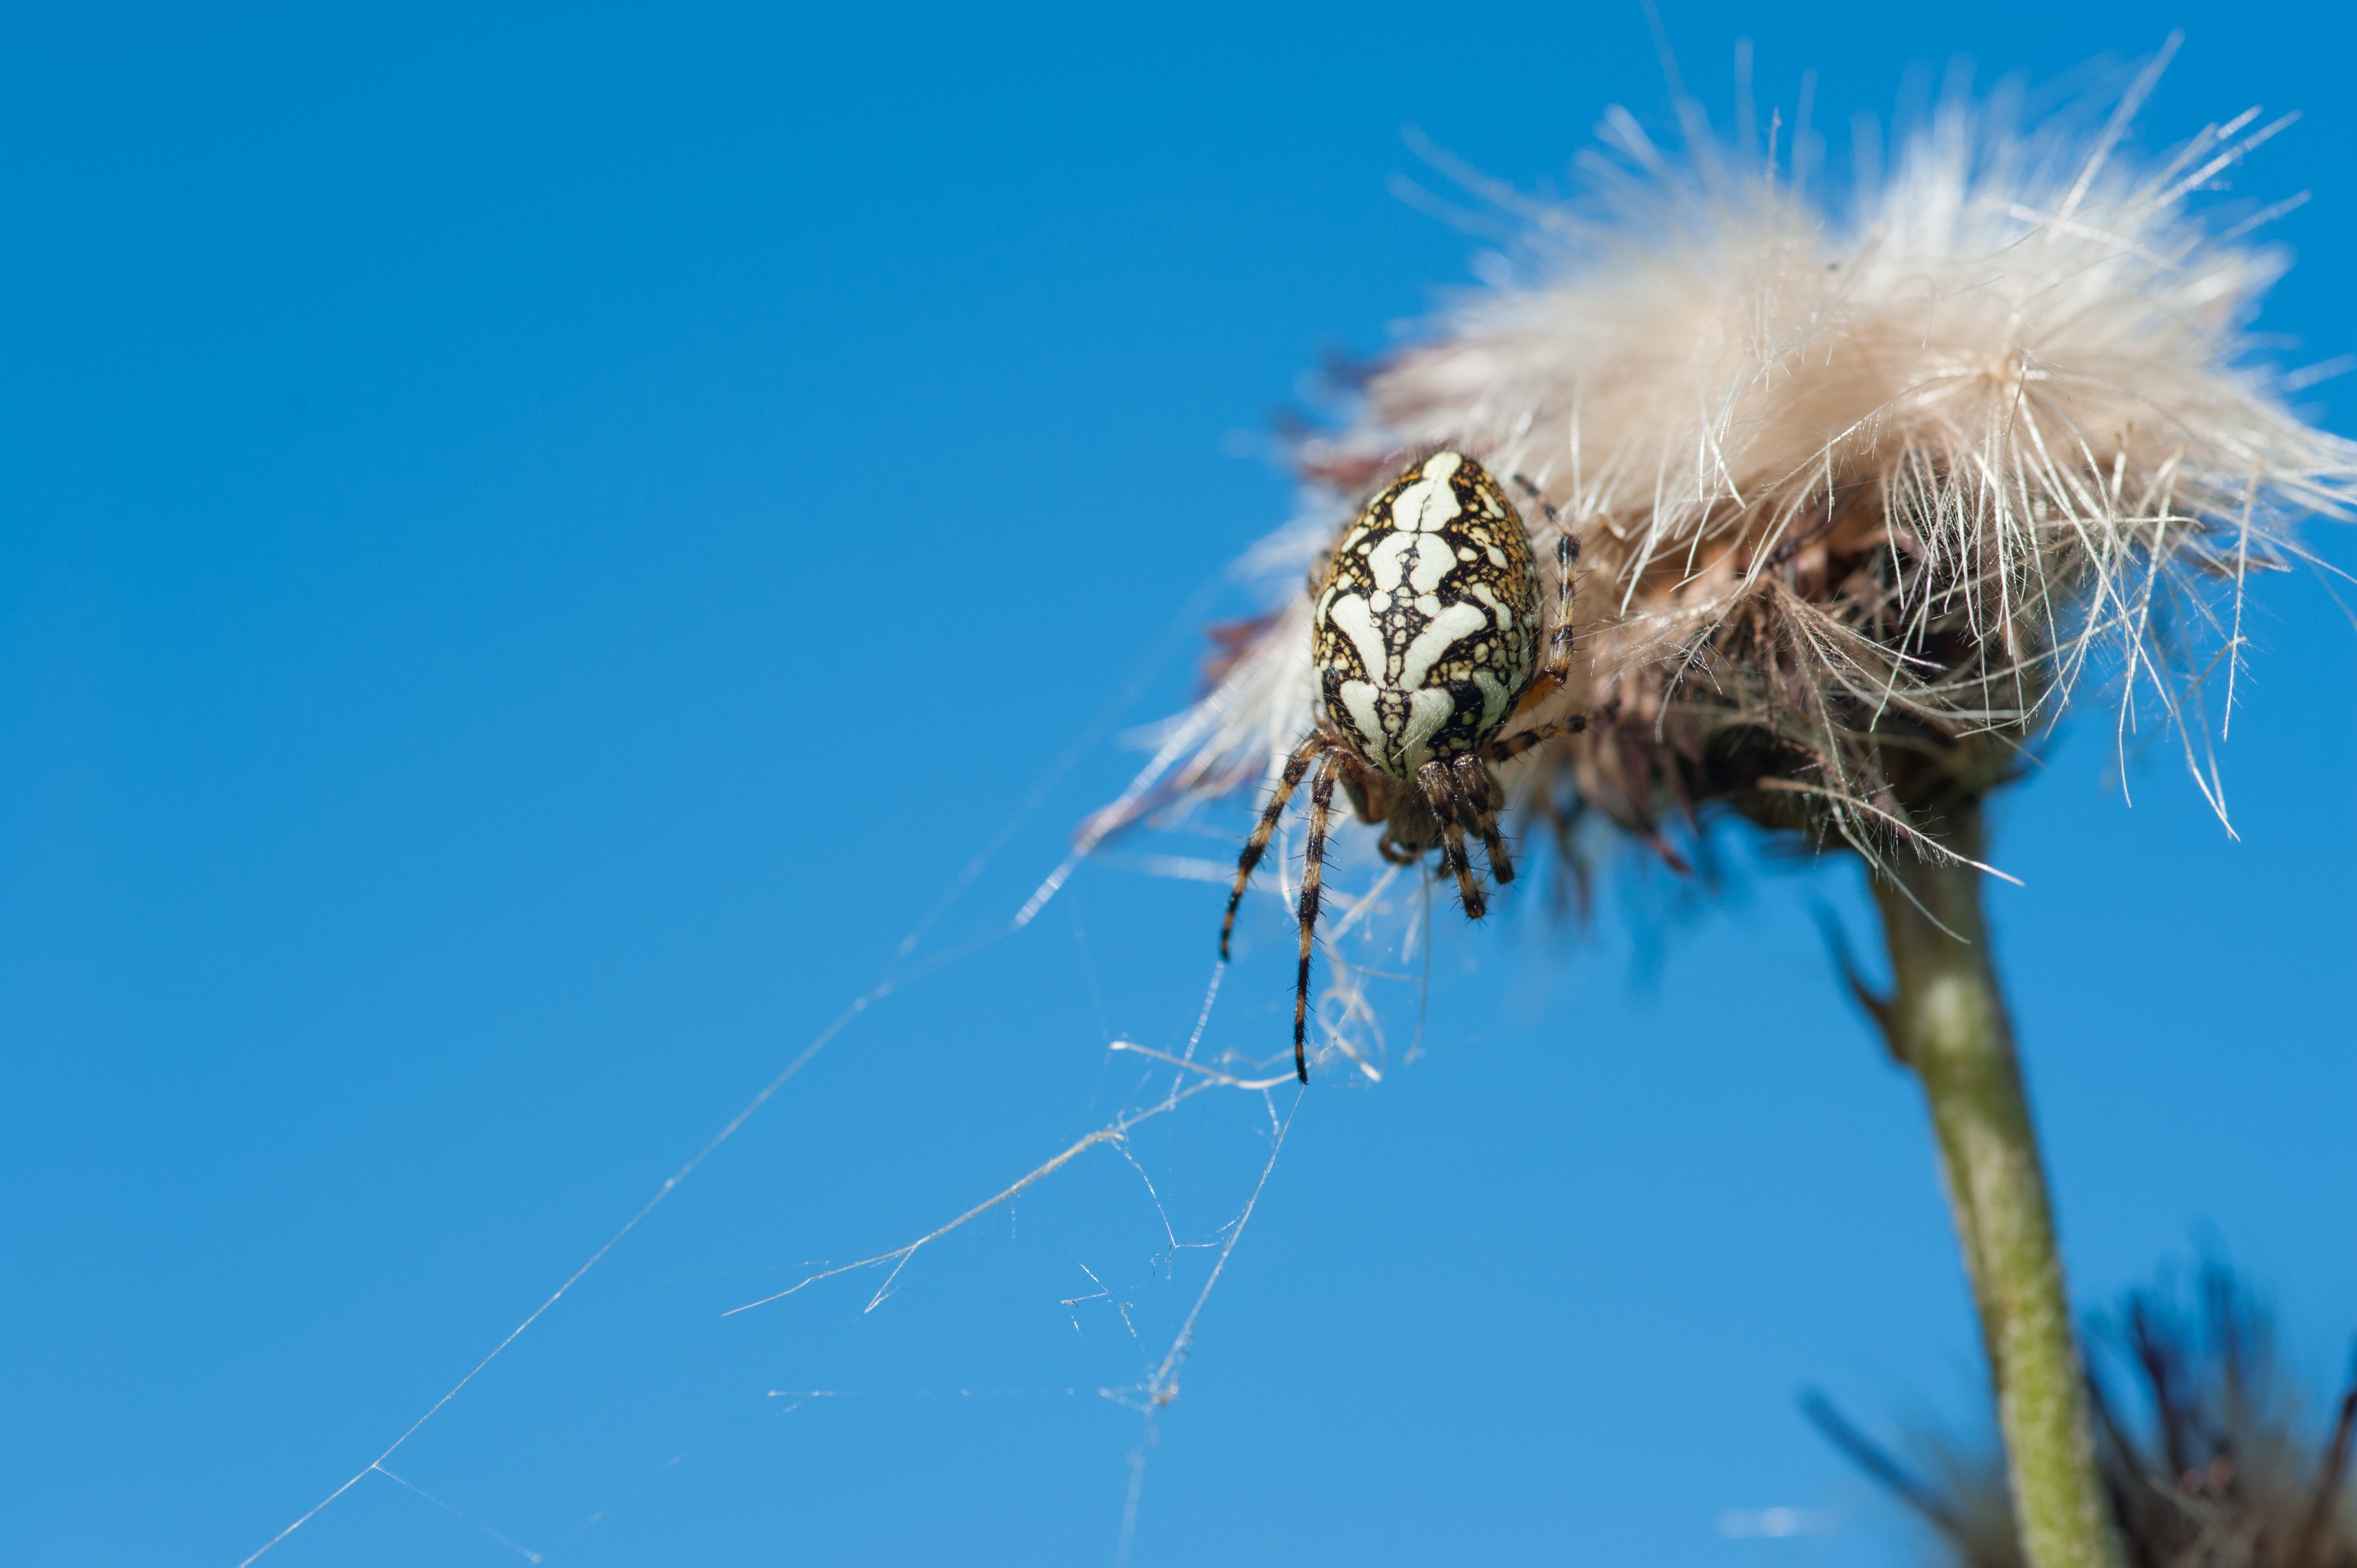
sky, daytime, dandelion, plant, flower, close up, photography, macro photography, wildlife, pollen, wildflower